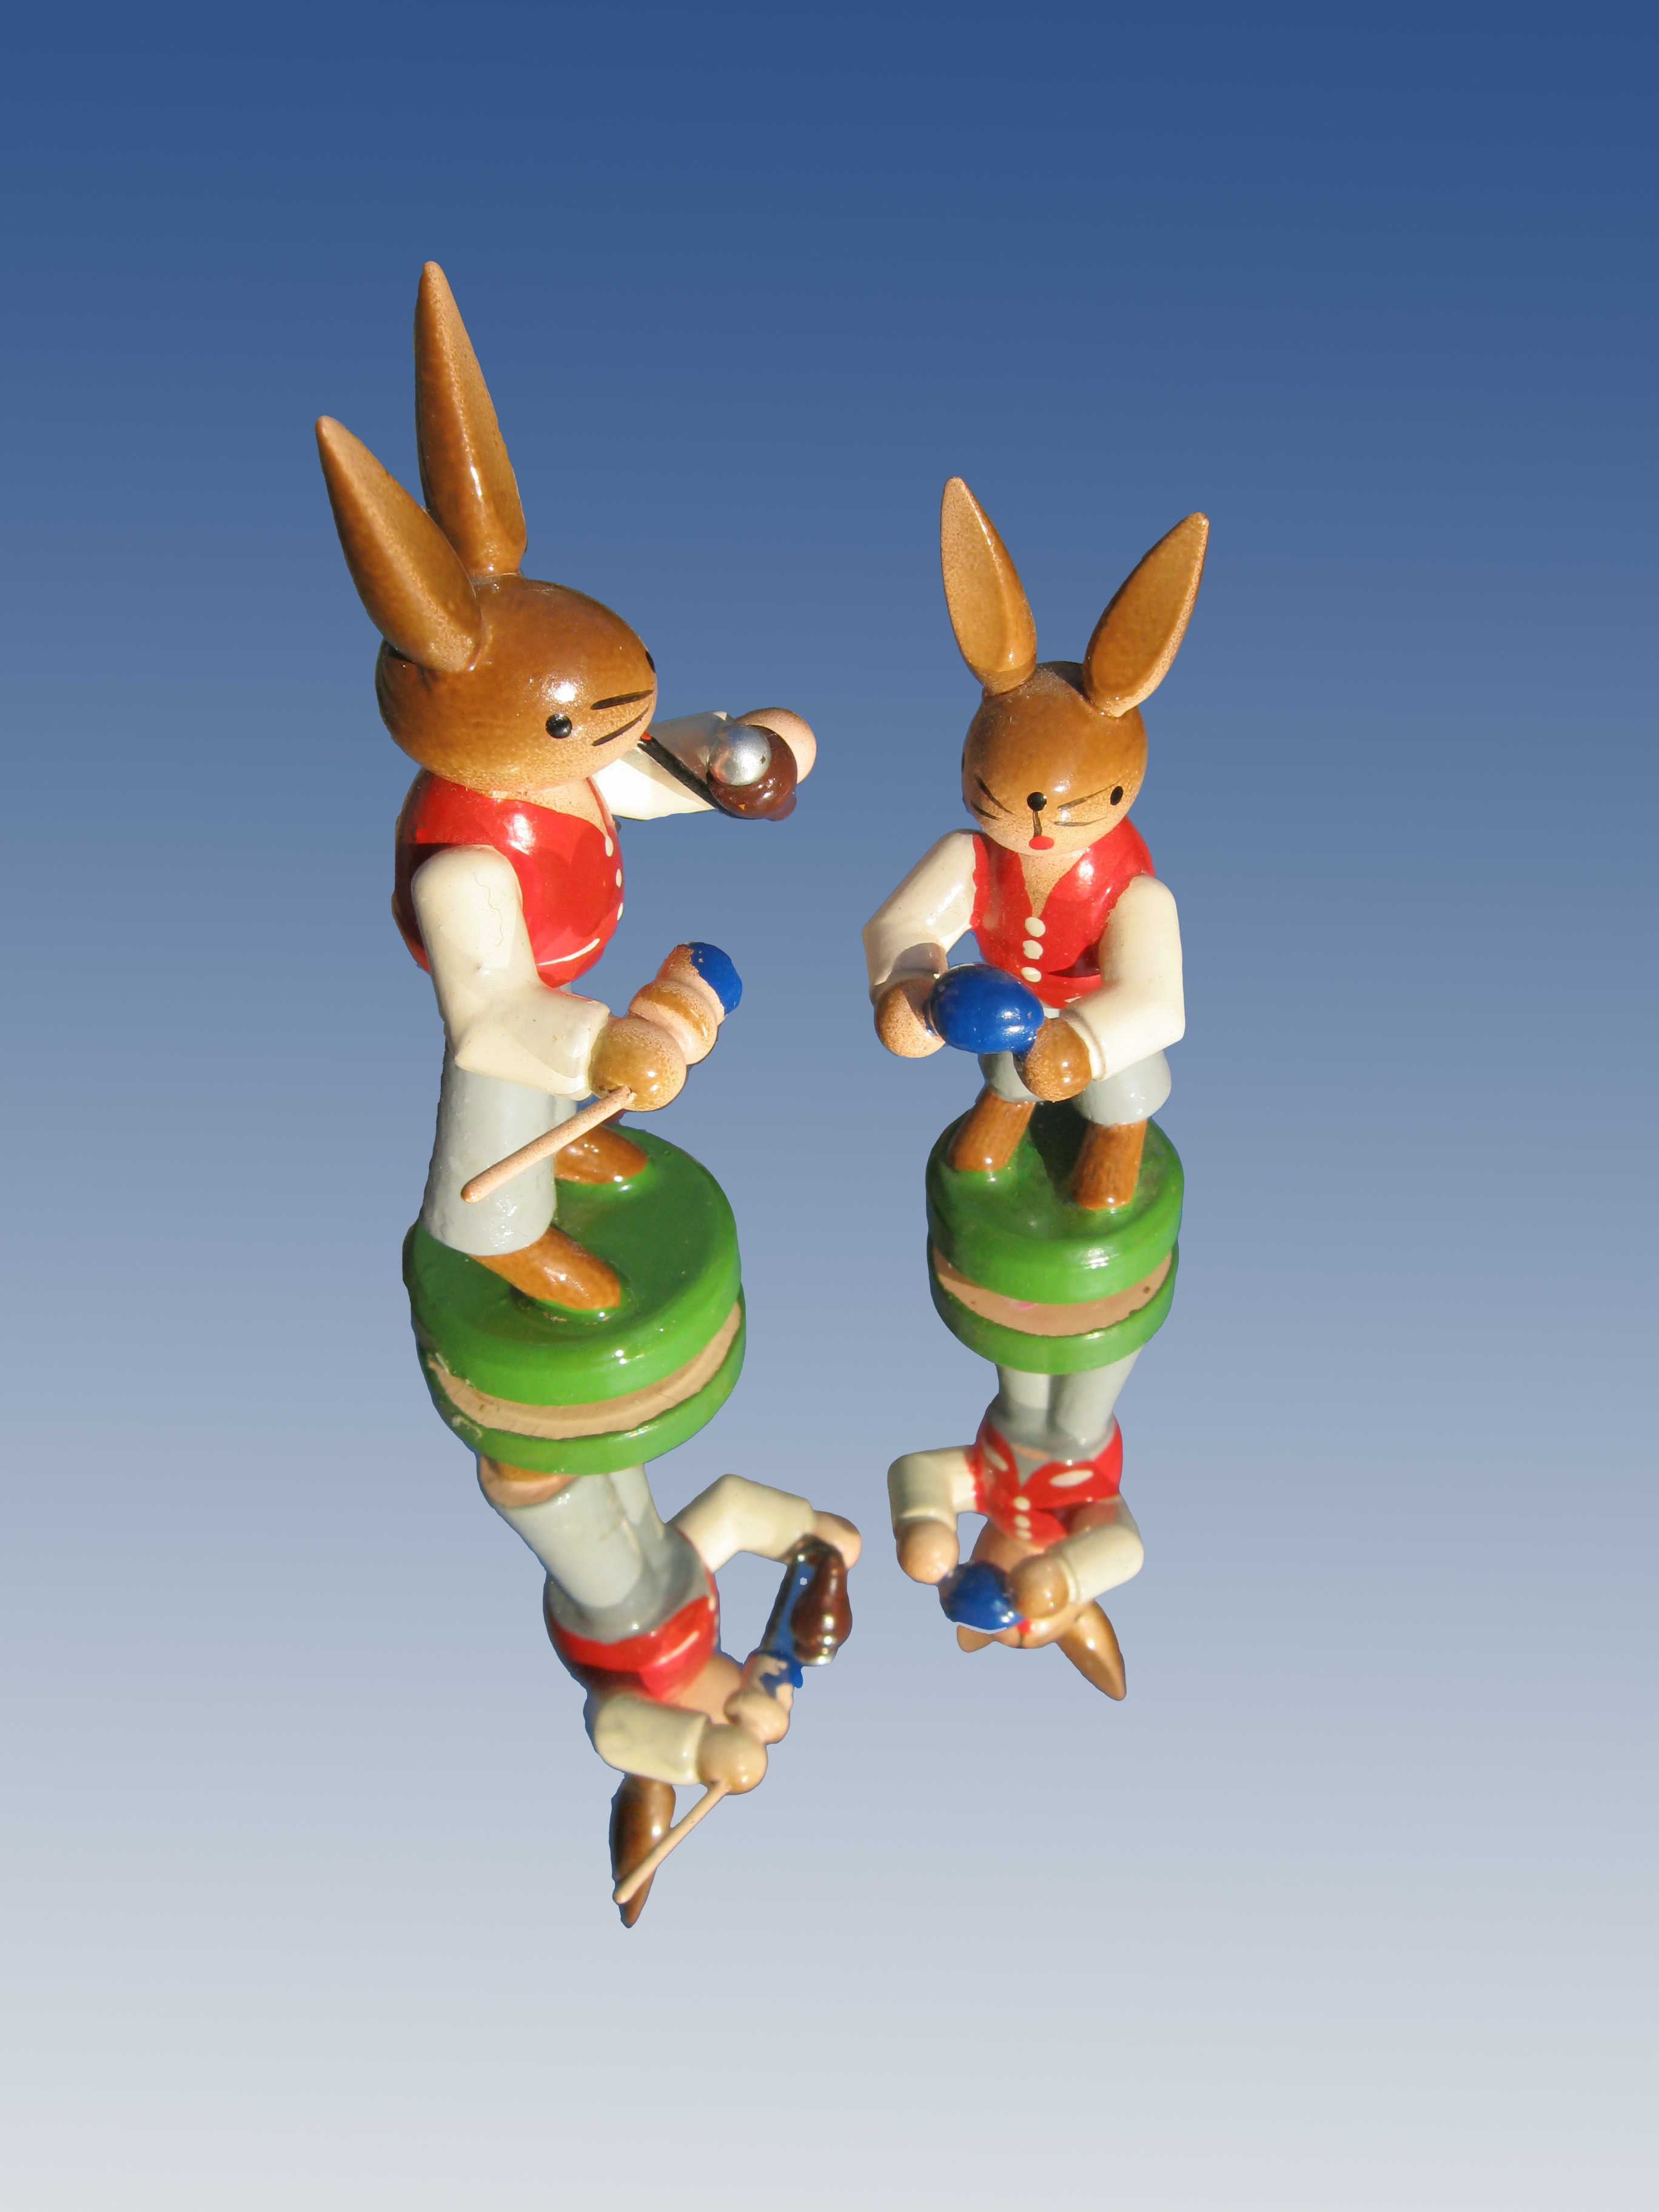
brush, spring, paint, toy, illustration, easter, figures, mirrored, easter bunny